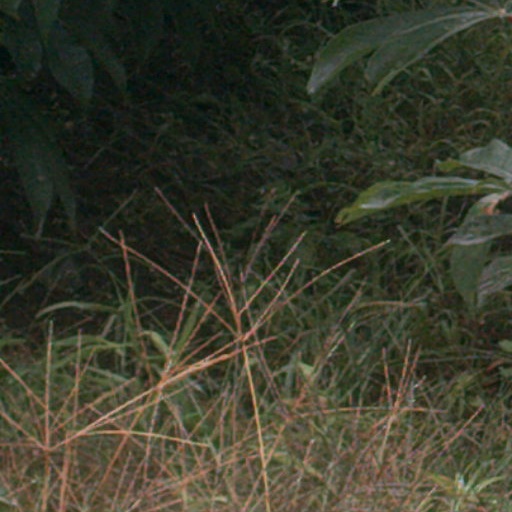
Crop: cassava